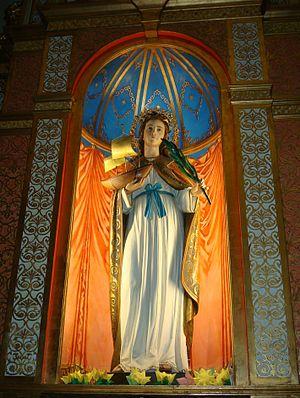
Santa Fermina dans la cathédrale saint François d'Assise à Civitavecchia
Santa Fermina est la sainte patronne des villes de Civitavecchia et Amelia en Italie.